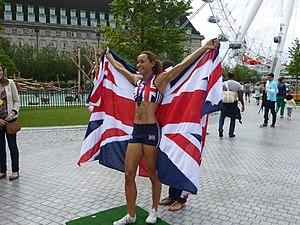
Jessica Ennis (en cire) championne olympique de l’heptathlon à Londres